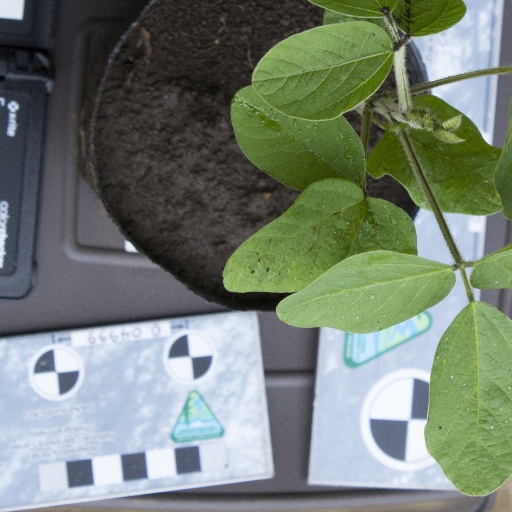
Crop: soybean